Fitz Henry Lane

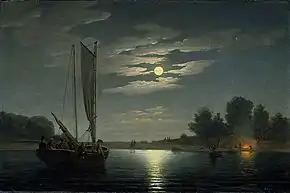
Fishing Party, (1855)

From one of his first copied lithographs, "View of the Town of Gloucester, Mass" (1836), to his very last works, Lane would incorporate many of the following arrangements and techniques consistently in the composition of his art works, both his lithographs and paintings: